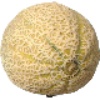
Label: Cantaloupe 2